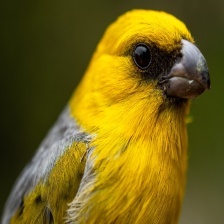
Species: PALILA
Scientific name: LOXIOIDES BAILLEUI